Corsican language

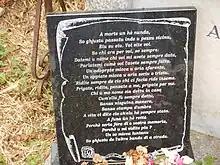
Funerary Inscription in Corsican language at the cemetery of Erbaggio (Nocario)

Corsican is written in the standard Latin script, using 21 of the letters for native words. The letters j, k, w, x, and y are found only in foreign names and French vocabulary. The digraphs and trigraphs "chj", "ghj", "sc" and "sg" are also defined as "letters" of the alphabet in its modern scholarly form (compare the presence of "ch" or "ll" in the old Spanish alphabet) and appear respectively after "c", "g" and "s".